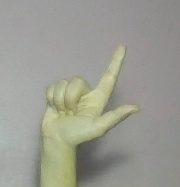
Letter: laam